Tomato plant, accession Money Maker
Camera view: horizontal (90 deg, fisheye); turntable rotation: 120 degrees
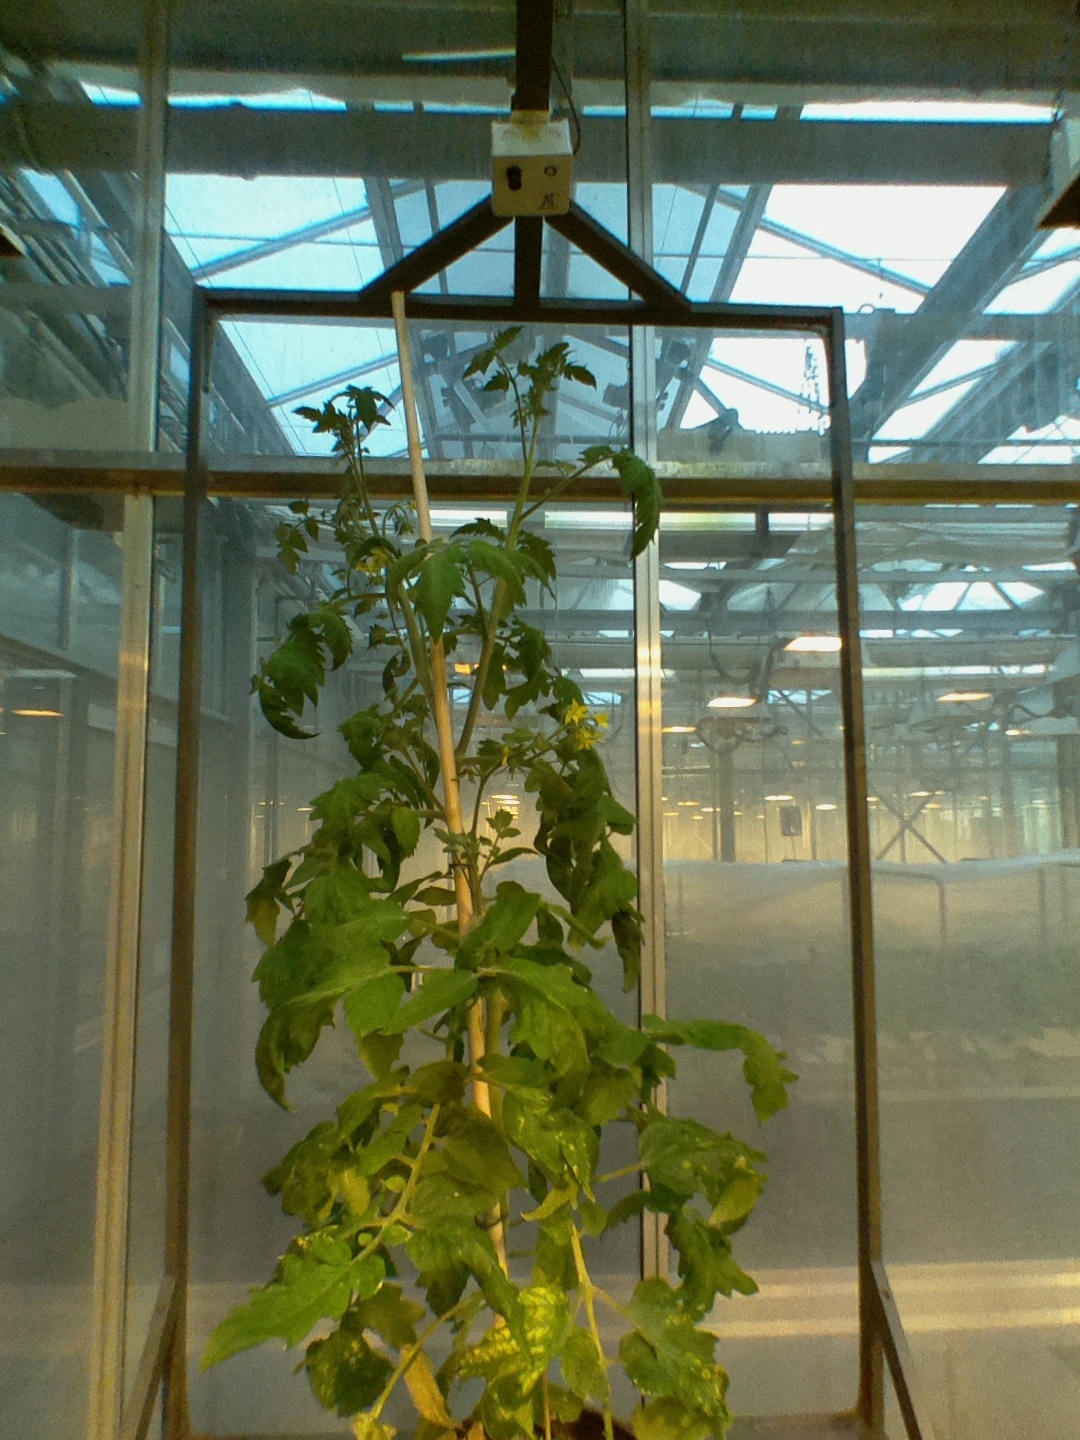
BBCH growth stage 70: Fruits at the main stem or branches visibles